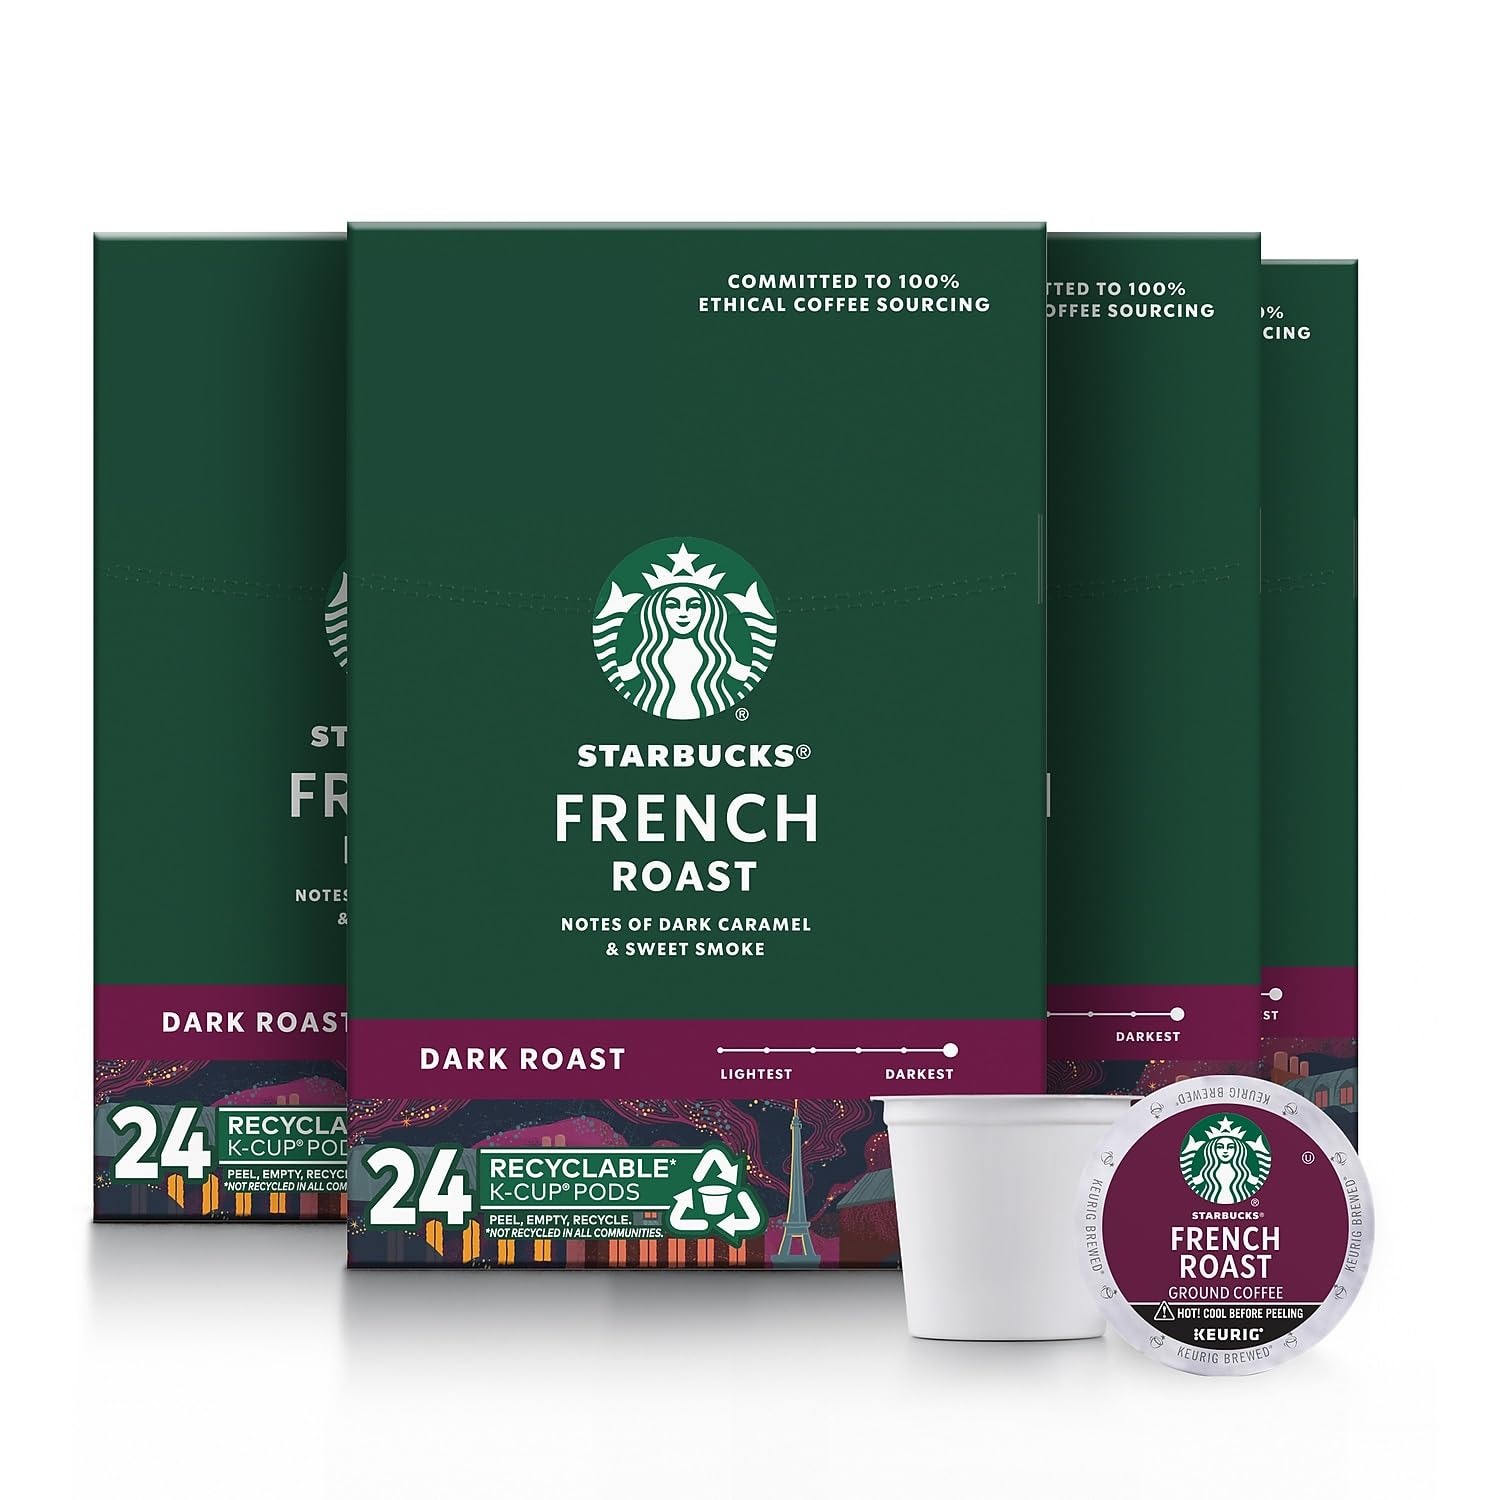
Item Name: Starbucks French Roast K-Cups for Keurig Brewers, 96 Count - Packaging May Vary
Bullet Point 1: Includes Starbucks French Roast K-Cups for Keurig Brewers, 96 Count - Packaging May Vary
Bullet Point 2: Brewing occurs inside the K-Cup so no flavor residue is left behind to spoil the next cup.
Bullet Point 3: Single-serving packaging means no mess or wasted pots of coffee; for use with Keurig brewers
Bullet Point 4: For use in all Keurig K-Cup brewers, Each K-Cup pack brews perfect individual servings
Bullet Point 5: PLEASE NOTE THE PACKAGING CHANGE: DUE TO A RECENT PACKAGING CHANGE, THE GRAPHICAL DESIGN OF THE K-CUP LIDS MAY VARY SLIGHTLY FROM IMAGE. THE PRODUCT INGREDIENTS, ROAST, AMOUNT OF GRINDS, ETC. HAVE NOT CHANGED AND ARE EXACTLY THE SAME AS THIS PRODUCT HAS ALWAYS BEEN.
Product Description: Includes Starbucks French Roast K-Cups for Keurig Brewers, 96 Count - Packaging May Vary. It's our darkest and boldest and not for the faint of heart. We start with high-quality beans that can withstand the intense heat that makes French roast what it is, and we roast them to their edge. The result is a delectably smoky cup, intense and uncompromising. Packaging May Vary! Enjoy anytime!<p>PLEASE NOTE THE PACKAGING CHANGE: DUE TO A RECENT PACKAGING CHANGE, THE GRAPHICAL DESIGN OF THE K-CUP LIDS MAY VARY SLIGHTLY FROM IMAGE. THE PRODUCT INGREDIENTS, ROAST, AMOUNT OF GRINDS, ETC. HAVE NOT CHANGED AND ARE EXACTLY THE SAME AS THIS PRODUCT HAS ALWAYS BEEN.</p>
Value: 96.0
Unit: Count

Price: 31.99